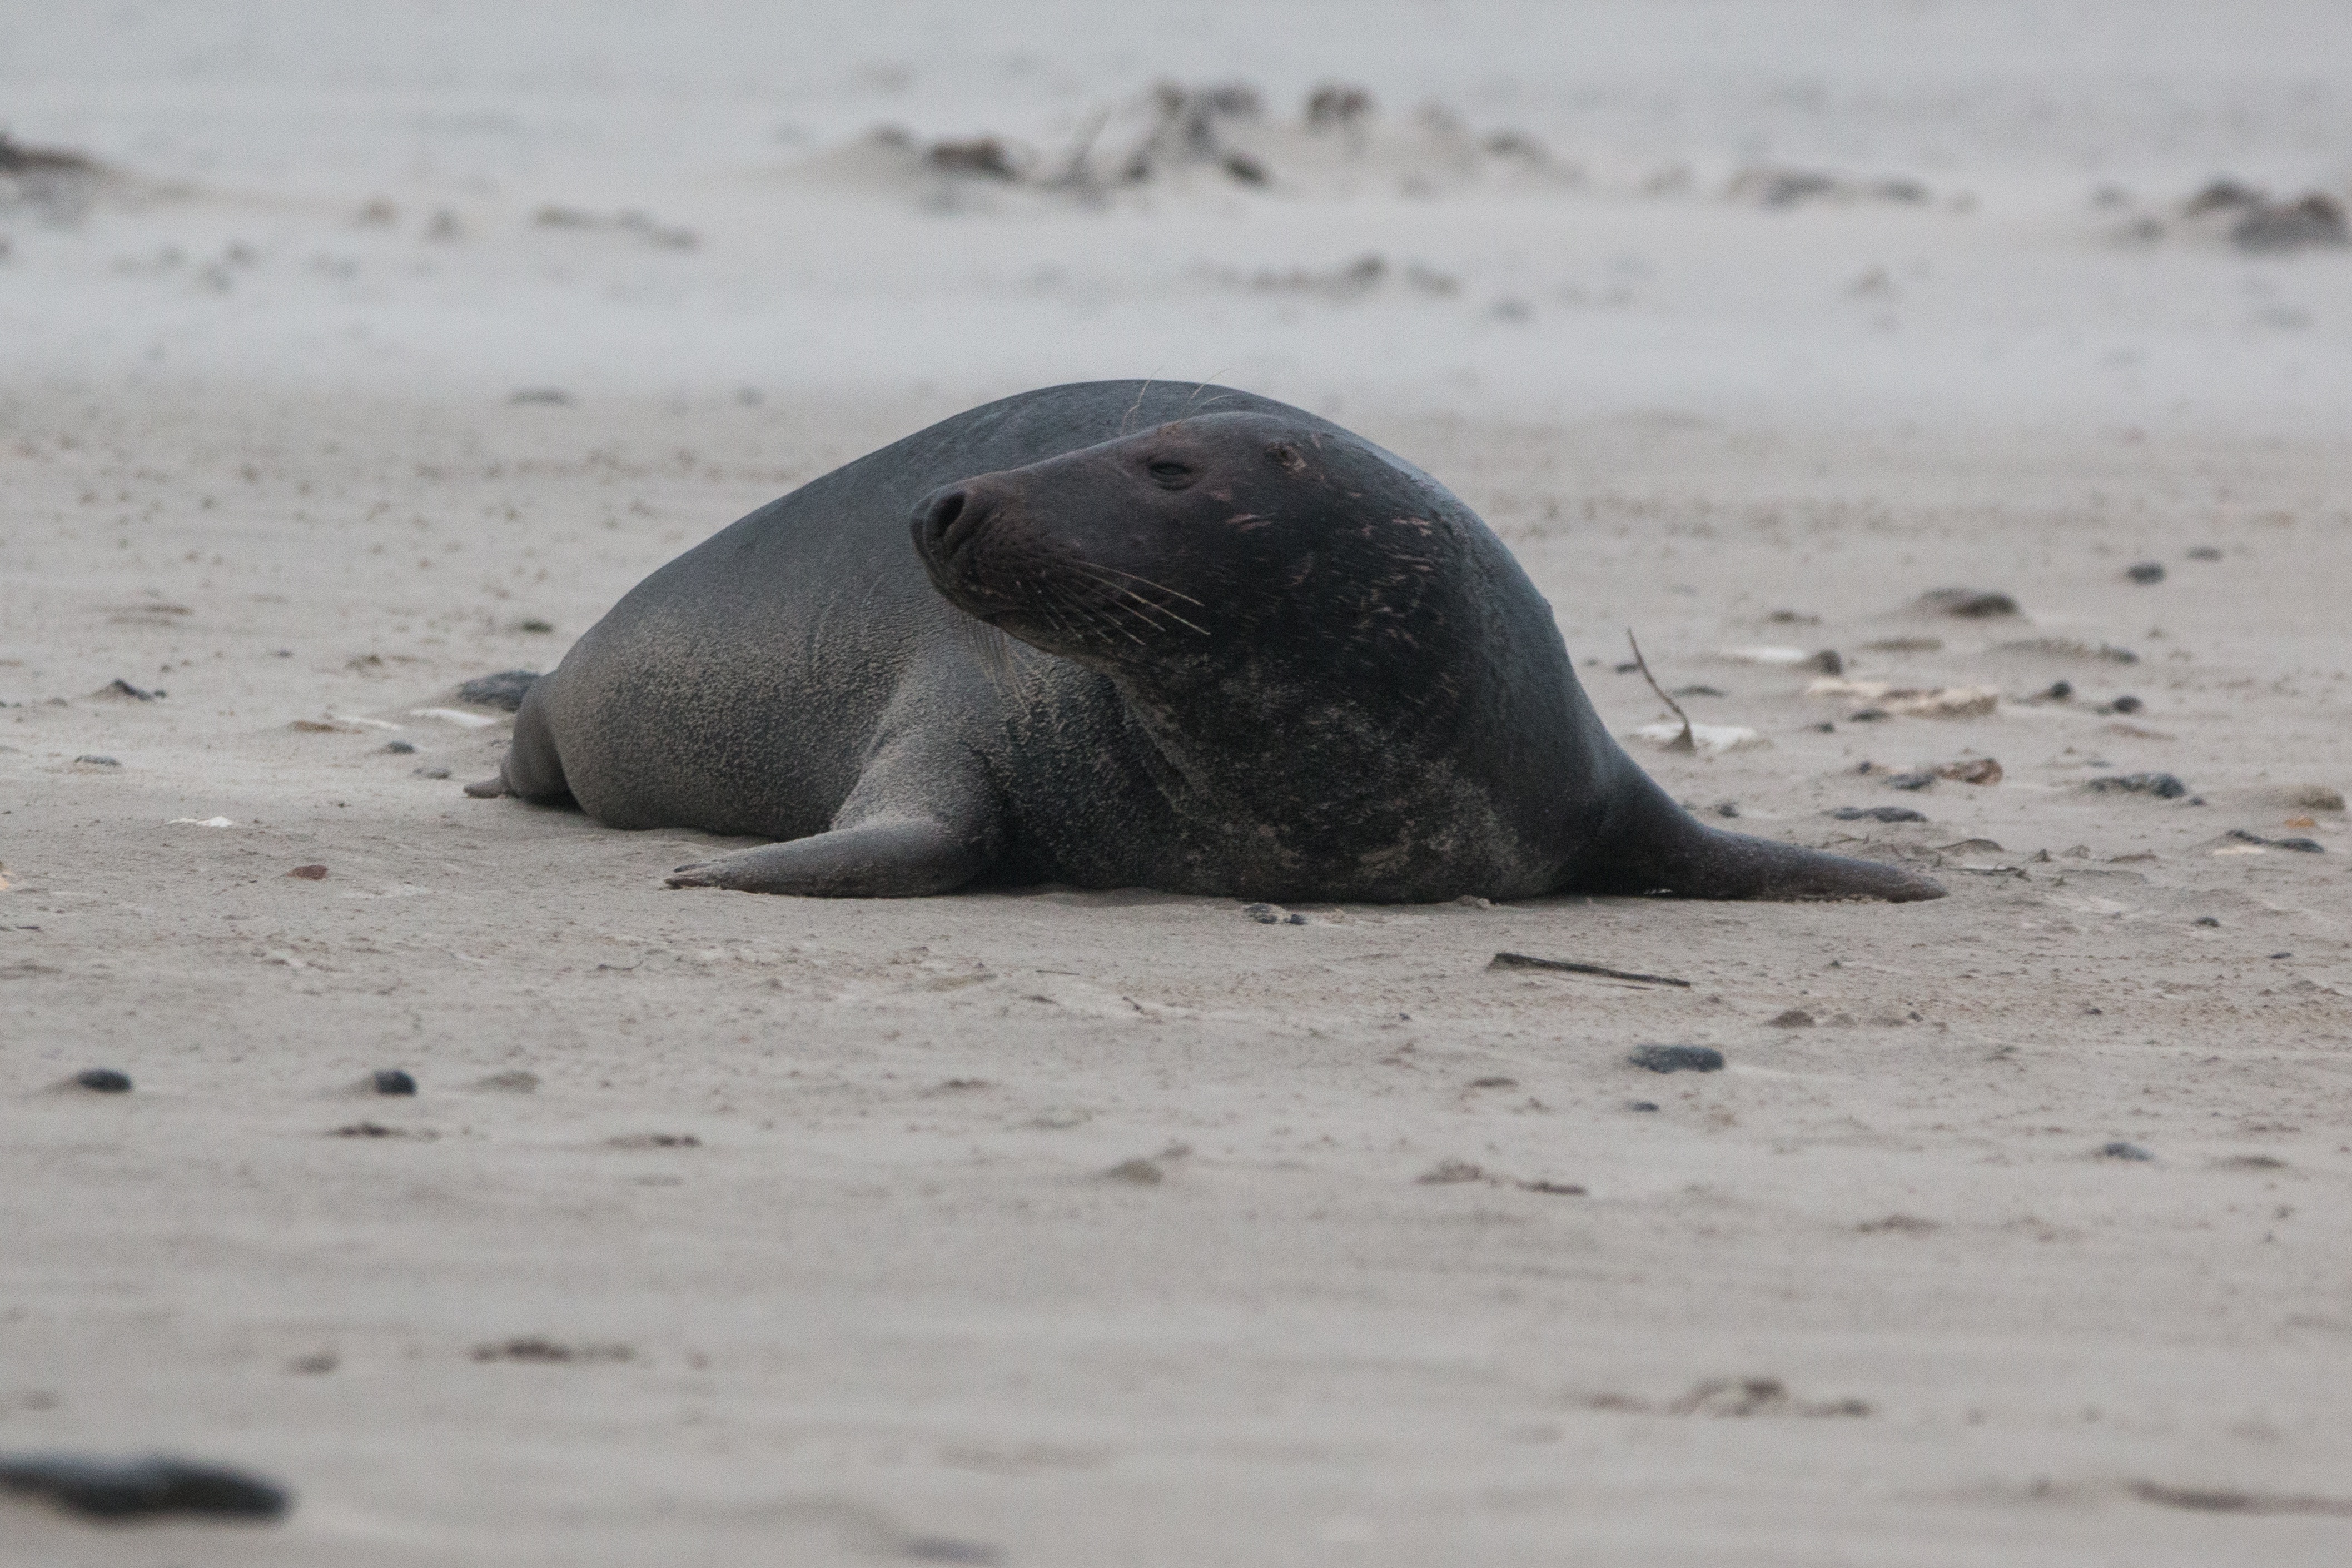
beach, sea, water, sand, ocean, dune, wildlife, island, mammal, fauna, crawl, snout, walrus, seals, north sea, meeresbewohner, harbor seal, helgoland, sea island, robbe, grey seal, halichoerus grypus, marine mammal, mudflat, marine biology, terrestrial animal